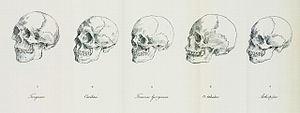
Johann Friedrich Blumenbach, né le 11 mai 1752 à Gotha et mort le 22 janvier 1840 à Göttingen, est un médecin, anthropologue et biologiste allemand.